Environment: lab
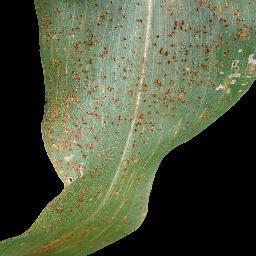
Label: common_rust